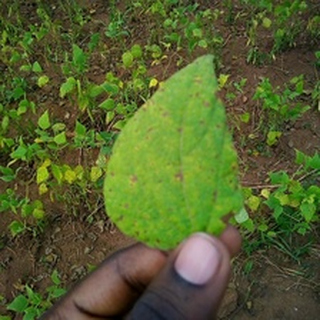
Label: bean_angular_leaf_spot